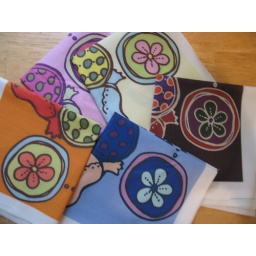
bird in a flower garden